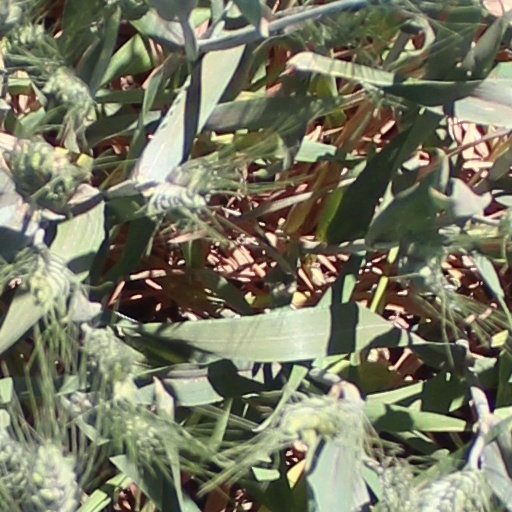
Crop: wheat